Giovanni Lombardo Calamia

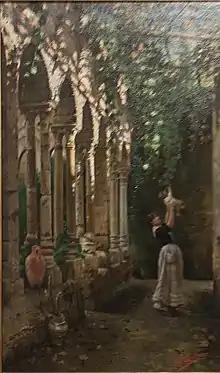
Chiostro di San Giovanni degli Eremiti

Giovanni Lombardo Calamia (Palermo, 1849 - after 1894) was an Italian painter, mainly depicting interior vedute.